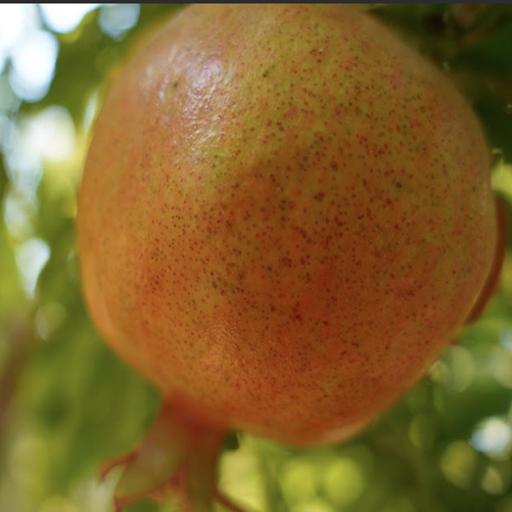
Label: Healthy